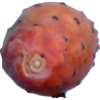
Label: cactus_fruit_red